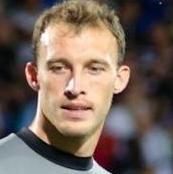
Age: 22